Anglo-Saxon art

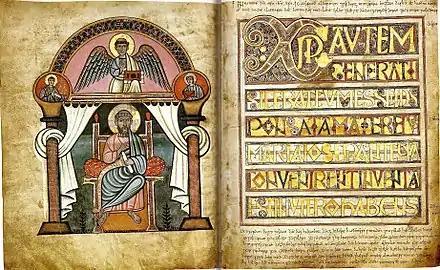
The evangelist portrait and Incipit to Matthew from the Stockholm Codex Aureus, one of the "Tiberius group", show the Northumbrian Insular and classicising continental styles that combined and competed in early Anglo-Saxon manuscripts. It was probably made in Canterbury.

Early Anglo-Saxon manuscript illumination forms part of Insular art, a combination of influences from Mediterranean, Celtic and Germanic styles that arose when the Anglo-Saxons encountered Irish missionary activity in Northumbria, at Lindisfarne and Iona in particular. At the same time the Gregorian mission from Rome and its successors imported continental manuscripts like the Italian St. Augustine Gospels, and for a considerable period the two styles appear mixed in a variety of proportions in Anglo-Saxon manuscripts.